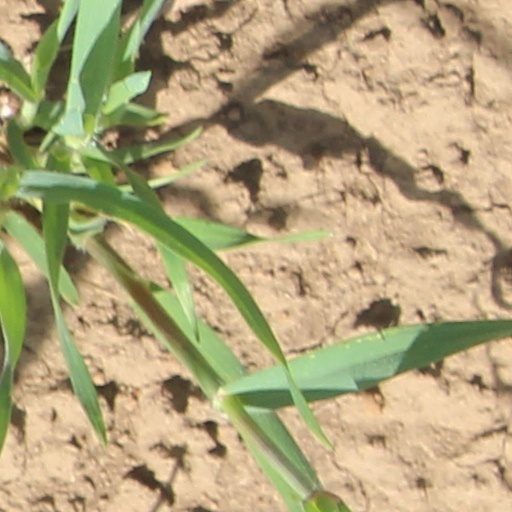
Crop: wheat